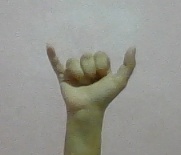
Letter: ya